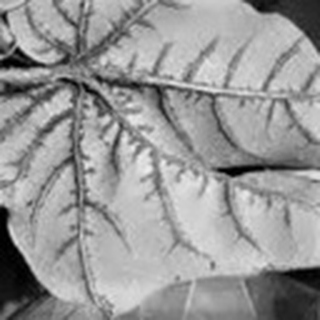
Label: cotton_bacterial_blight